Fatma Kara

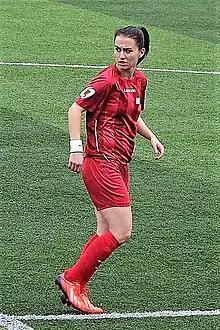
Fatma Kara for Ataşehir Belediyespor (March 2014)

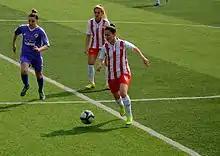
Fatma Kara(white/red) driving the ball for Ataşehir Belediyespor in the 2014–15 season's home match against Kdz. Ereğlispor.

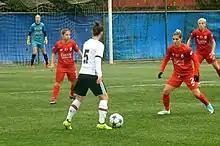
Fatma Kara (#5) attacking Konak Belediyespor for Beşiktaş J.K. in the 2017–18 season home match.

Fatma Kara played in Germany for the hometown club 1. FFC Recklinghausen in the German Regionalliga West. In the 2008–09 season, she moved to SG Lütgend Dortmund upon an offer to accomplish her high school education there. The next season, she joined TuS Harpen.